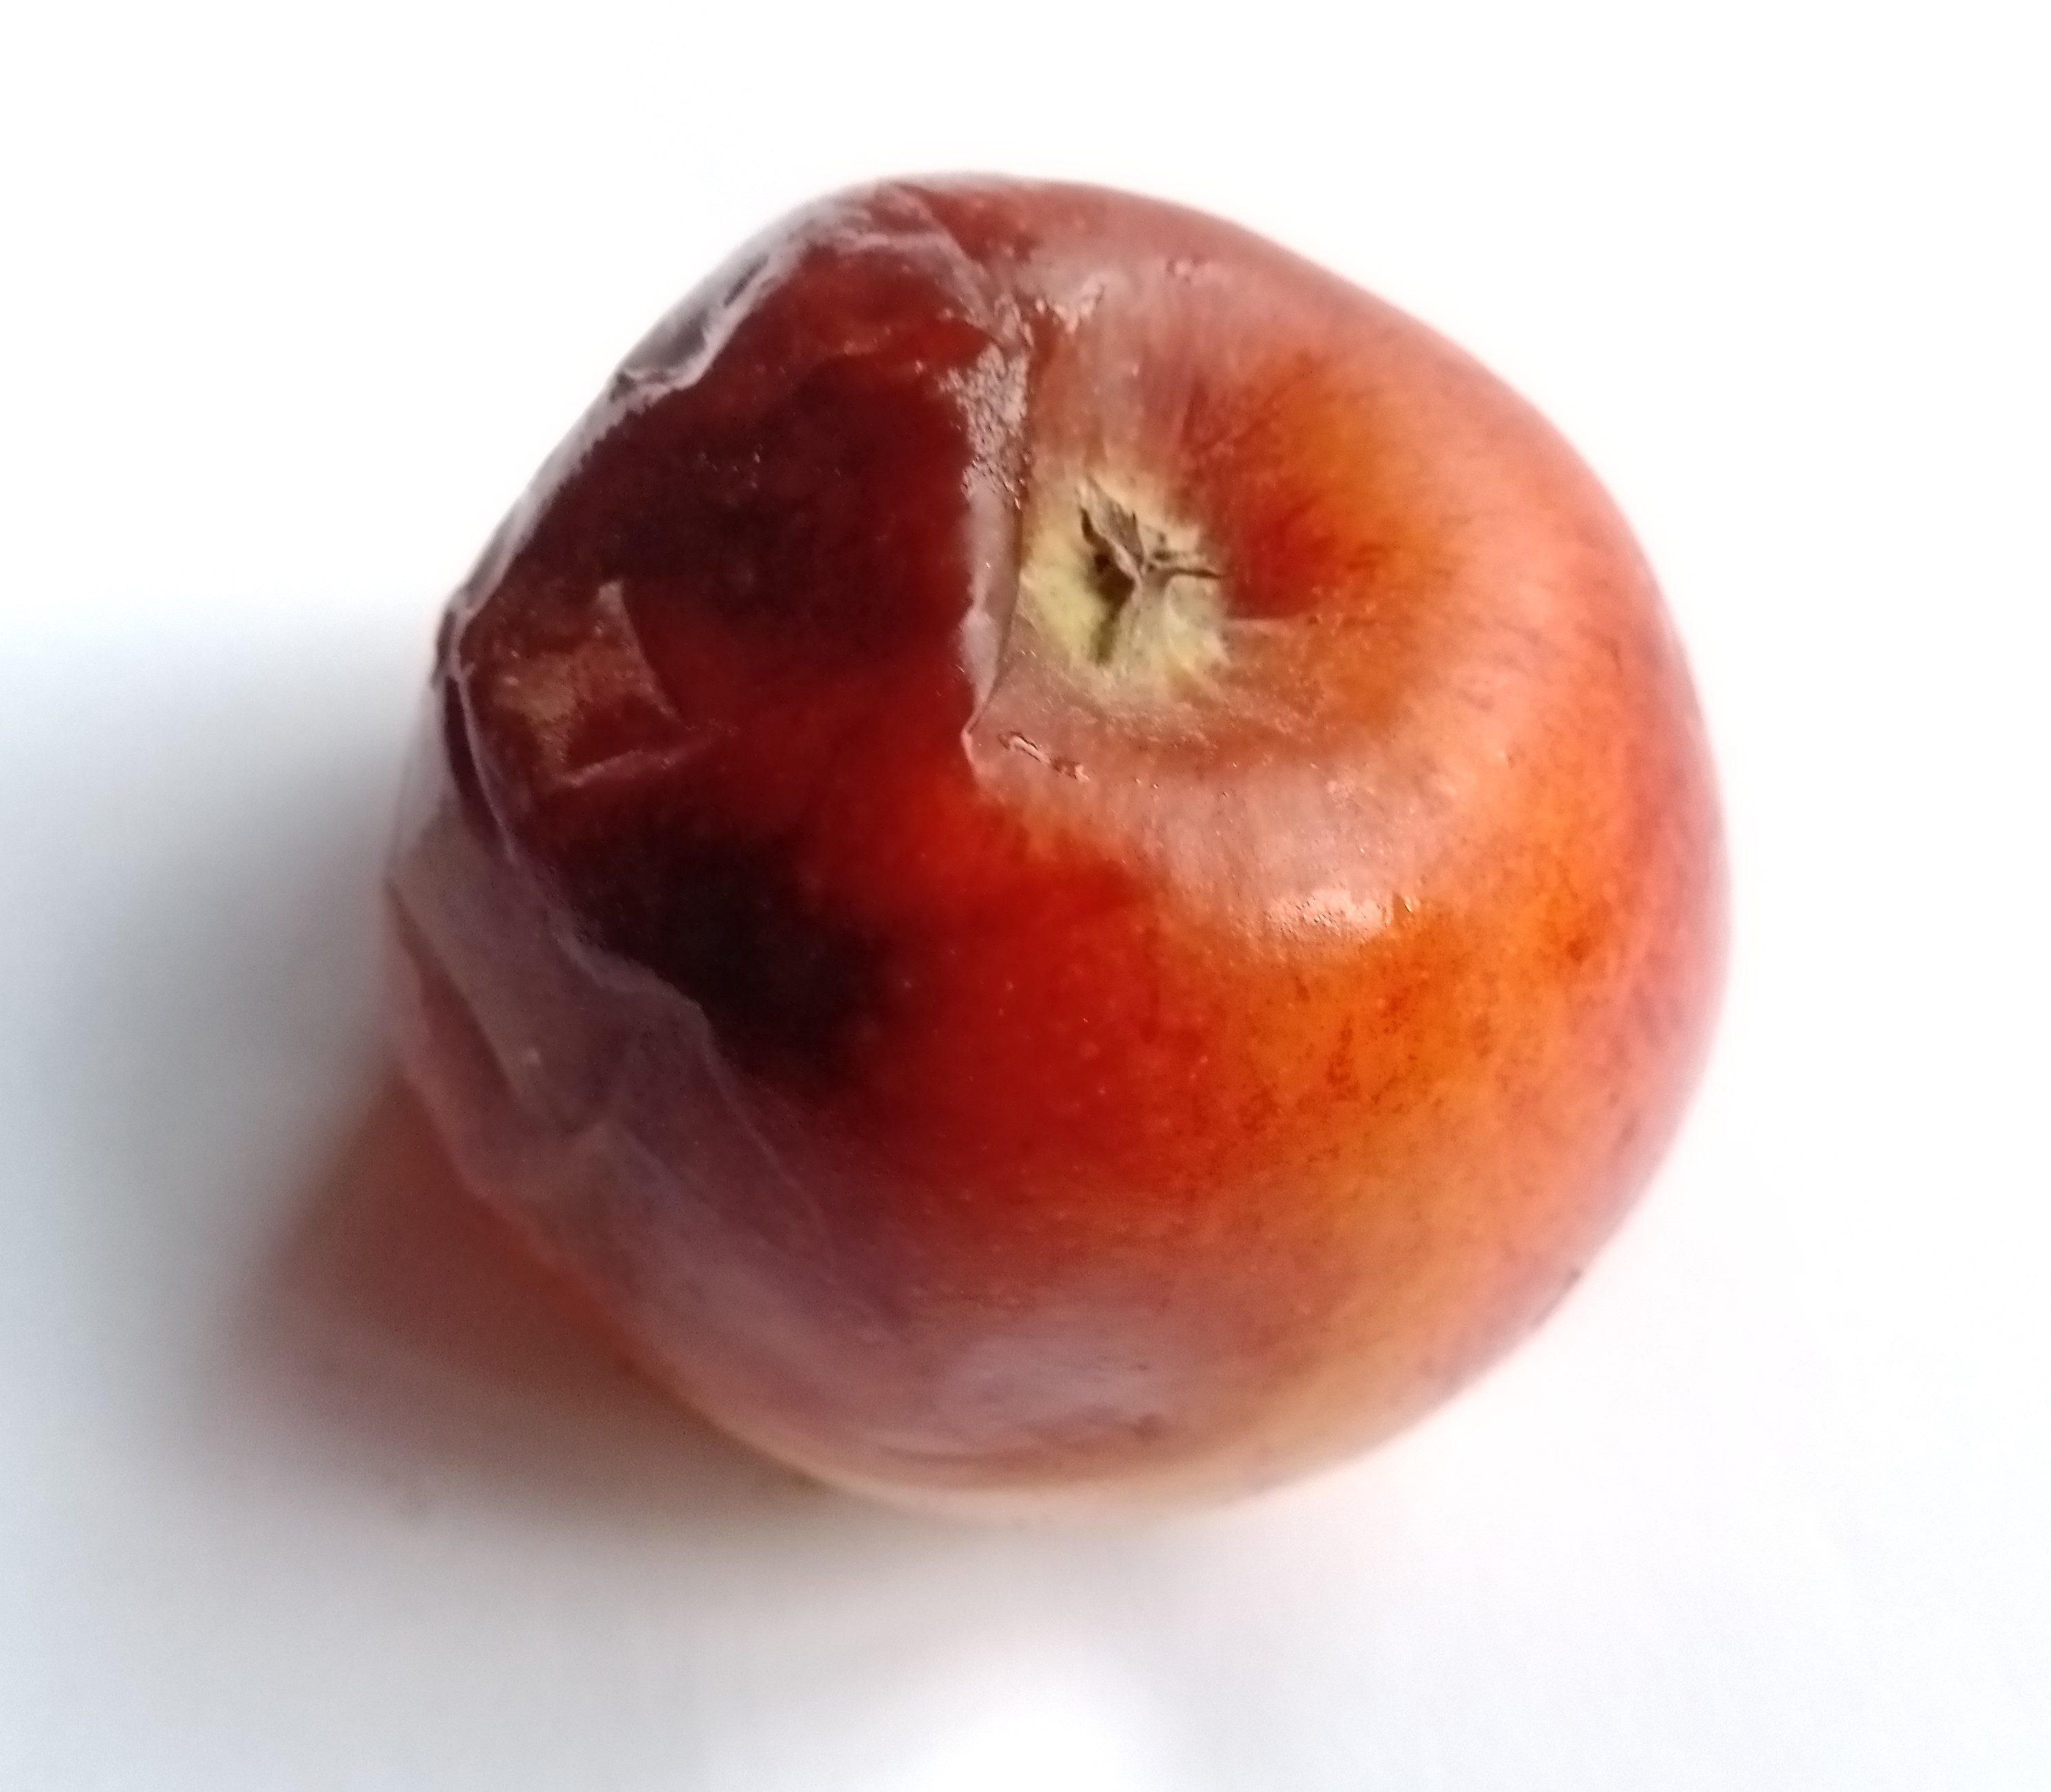
Fruit: apple
Condition: rotten